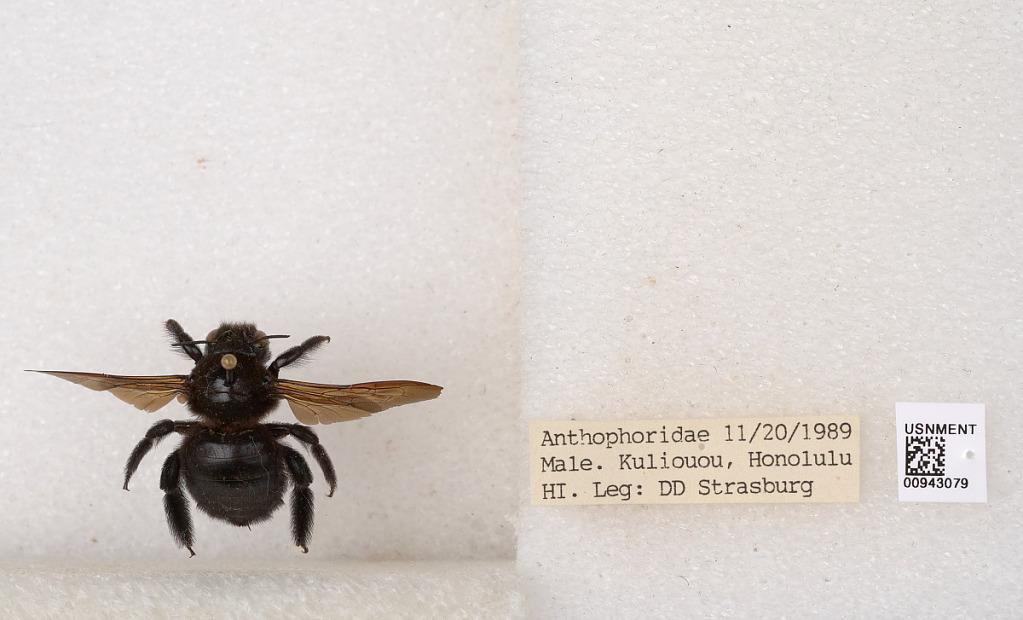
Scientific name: Xylocopa
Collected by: D. Strasburg
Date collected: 1989-11-20
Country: United States
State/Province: Hawaii
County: Honolulu
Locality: Kuliouou
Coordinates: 21.3223, -157.724